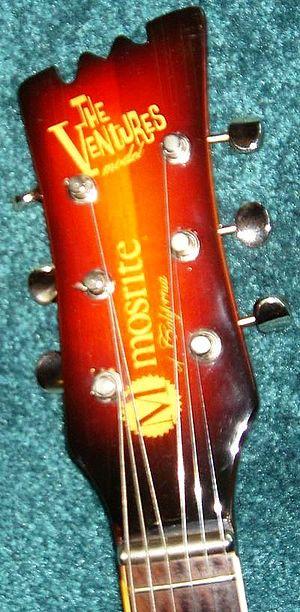
"Mosrite, société créée par Semie Moseley à la fin des années 1950, est une firme de fabrication de guitares. De grands guitaristes tels que Kurt Cobain, Johnny Ramone ou encore Fred ""Sonic"" Smith utilisent ou ont utilisé ces guitares. Daniel Jamet, ex Mano Negra, guitariste de Mano Solo, en a fait sa guitare favorite, dont il tire des sons fort intéressants. Cette marque a eu un grand succès principalement au Japon. Mais en 1992 le créateur Semie Moseley décède. Son épouse Loretta a continué la production de guitares pendant une année, puis a finalement arrêté. Les membres du groupe de surf music The Ventures ont aussi beaucoup utilisé ses guitares.